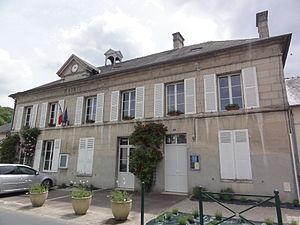
Cuise-la-Motte (Oise) Mairie
Cuise-la-Motte est une commune française située dans le département de l'Oise, dans la région naturelle du Soissonnais, dans la vallée du Vandy et historiquement dans l'ancien duché de Valois.